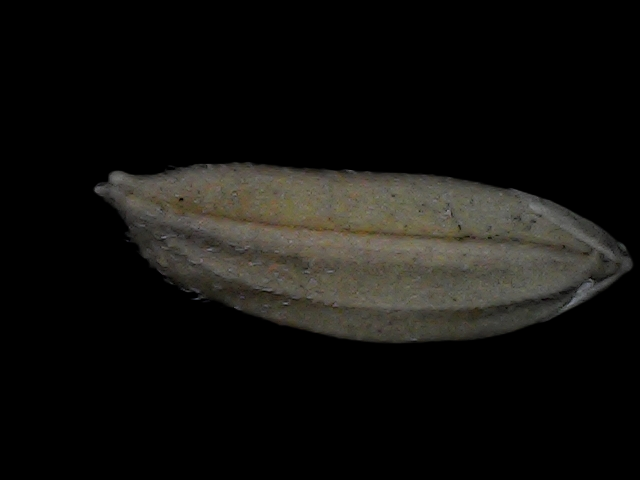
Rice variety: Bd72